Sound (medical instrument)

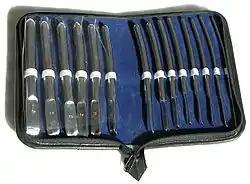
Uterine dilators of "Hegar" type, from diameters 4 mm (right) to 17 mm (left).

These sounds are intended for probing a woman's uterus through the cervix, to measure the length and direction of the cervical canal and uterus. Dilators are primarily used to open and dilate the cervix to gain access to the uterine cavity, but can also be used as sounds.